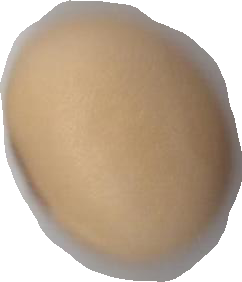
Variety: Anjasmoro